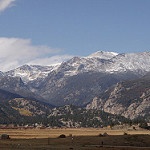
Label: mountain